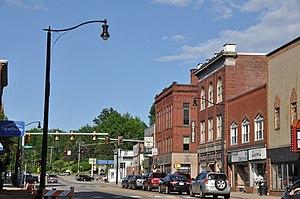
La ville américaine de Franklin est située dans le comté de Merrimack, dans l’État du New Hampshire. Elle comptait 8 477 habitants lors du recensement de 2010.